Frankfurt Book Fair

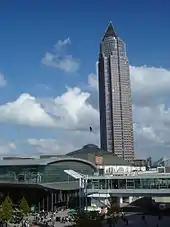
The with the fair's tower (Messeturm, 2004)

The Frankfurt Book Fair has a tradition spanning more than 500 years. Before the advent of printed books, the general trade fair in Frankfurt was the place for selling handwritten books, as early as the 12th century. A printers' and publishers' fair became established sometime in the decades after Johannes Gutenberg developed printing in movable letters in Mainz near Frankfurt; although no official founding date of the Frankfurt Book Fair is documented, it had definitely been established by 1462, the year that the printers Johann Fust and Peter Schöffer, who had taken over Gutenberg's printing operations after a legal dispute, moved their operations to Frankfurt.